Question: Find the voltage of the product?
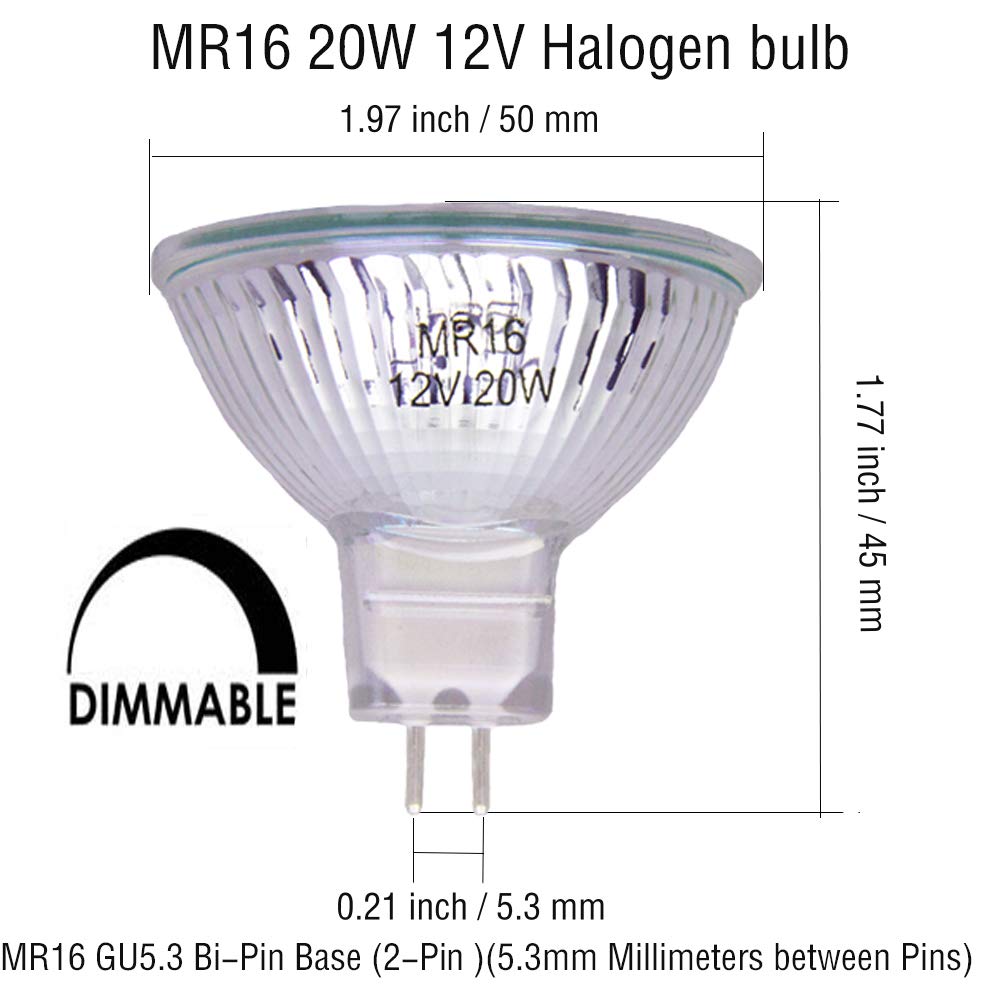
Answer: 12.0 volt